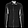
Label: Shirt